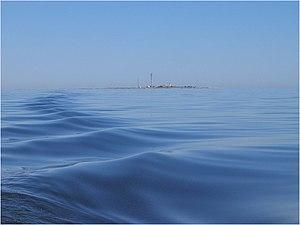
Le phare de Vaindloo est un phare situé sur l'île de Vaindloo dans le golfe de Finlande, au large de Kunda dans le Comté de Viru-Ouest, en Estonie.